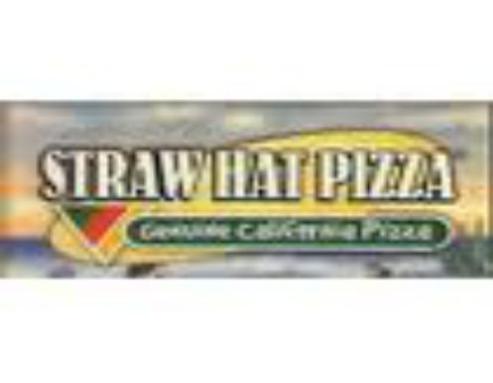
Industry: Food